Comox, British Columbia

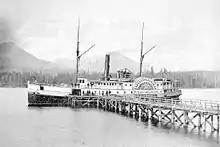
Before railways and highways reached Comox, mail and supplies were provided by steamboats, such as the sidewheel "Princess Louise", shown at the end of the Comox Wharf on August 20, 1879

Although some unofficial settlers had arrived in previous years, the first government-approved settlers arrived in 1862 aboard . Scottish immigrant James Robb, age 44, and his son William realized that the shoreline along the former Kʼómoks fishing village and the Great Comox Midden was sheltered from the prevailing south east winds by the sandy hook of the Goose Spit, and would be the only place between the Courtenay River and the Spit suitable for landing supplies. Rather than claiming lots on the relatively flat and untreed "prairies" along the east side of the Courtenay River like the other settlers, Robb and his son preempted of steep and heavily forested land along the shore of the bay, with the idea of clearing the land, building a dock and then selling town lots for the village that would inevitably spring up at the site.